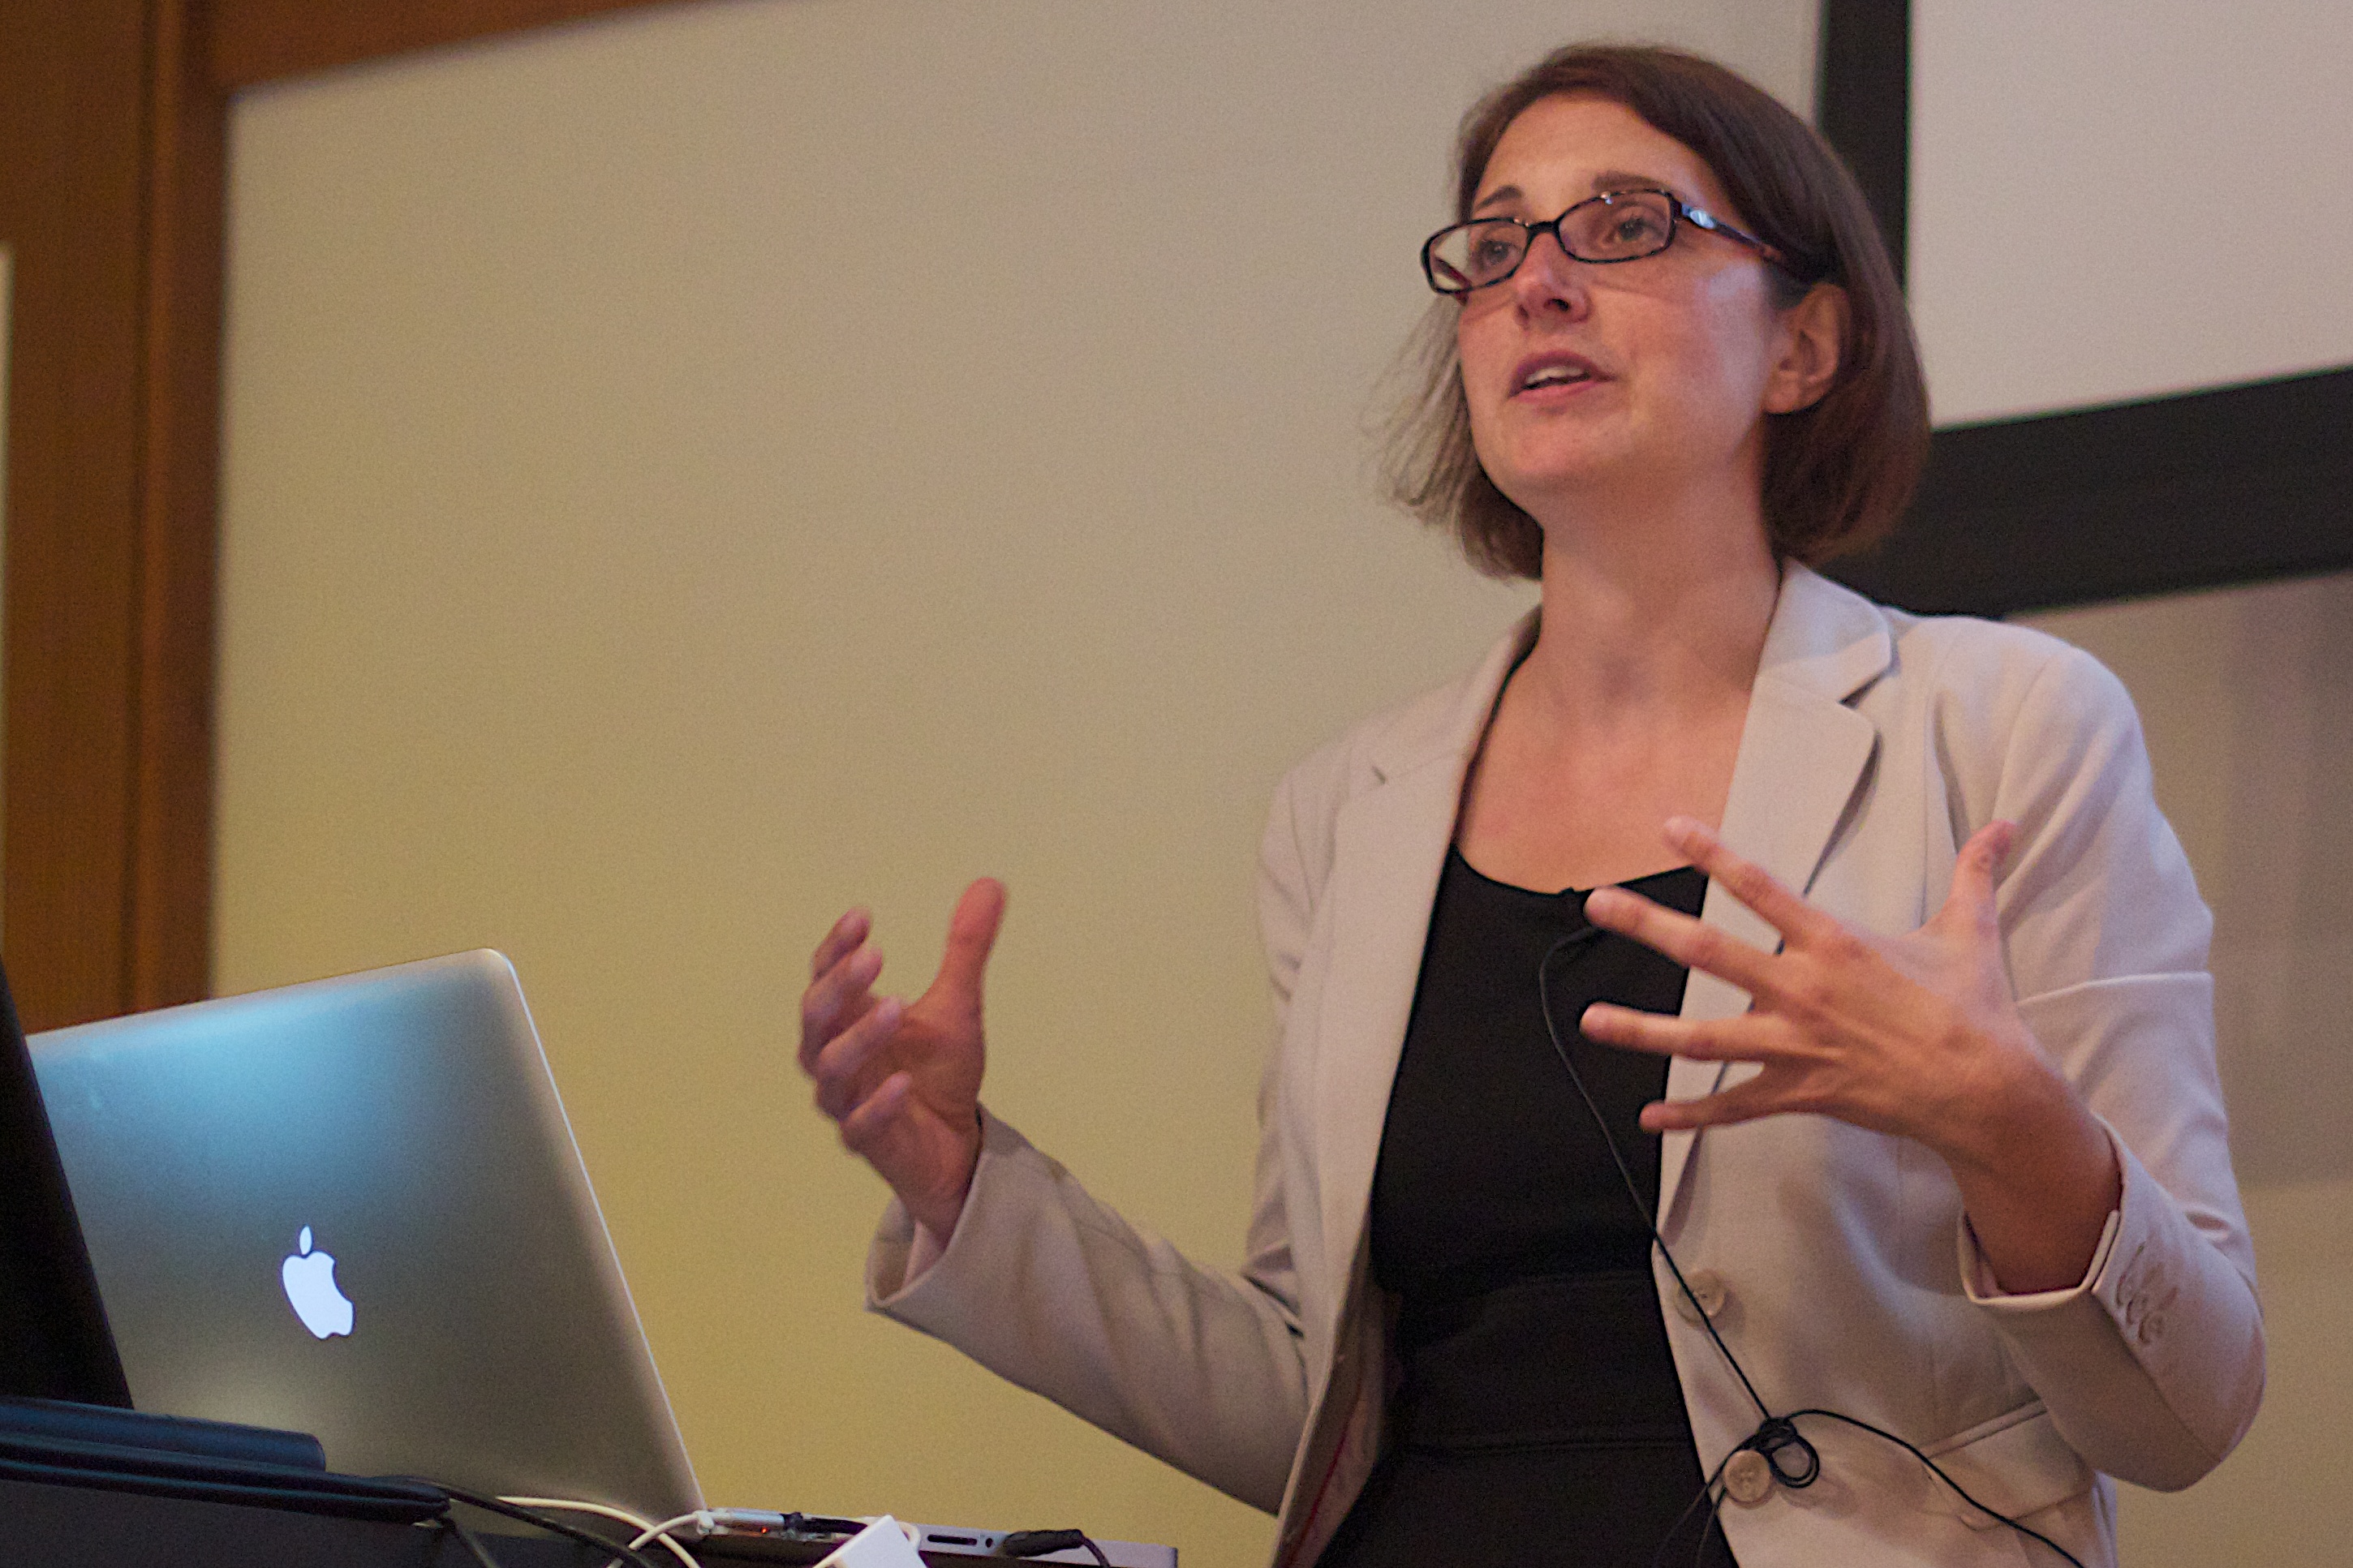
person, professional, conversation, glasses, lecture, giulia, umwfa12